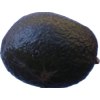
Label: black_avocado